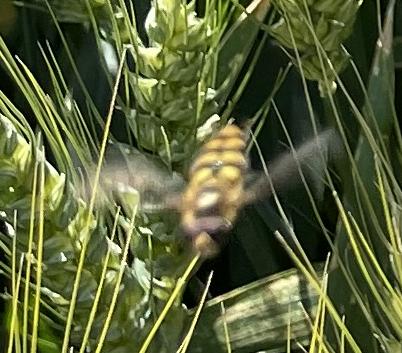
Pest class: predators